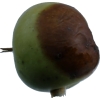
Label: Apple 12